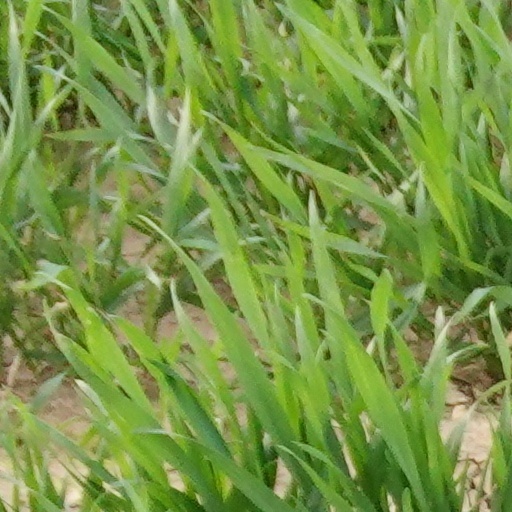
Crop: wheat